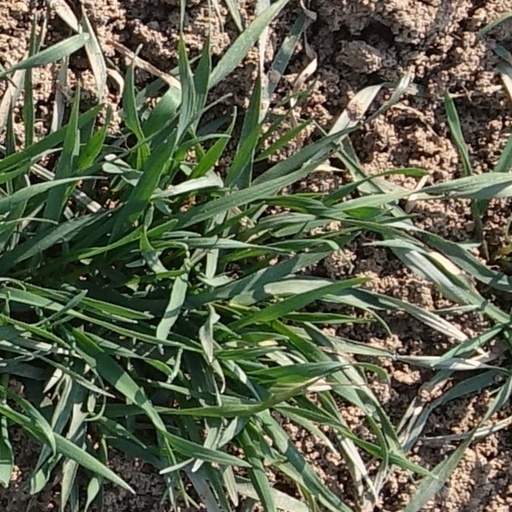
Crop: wheat